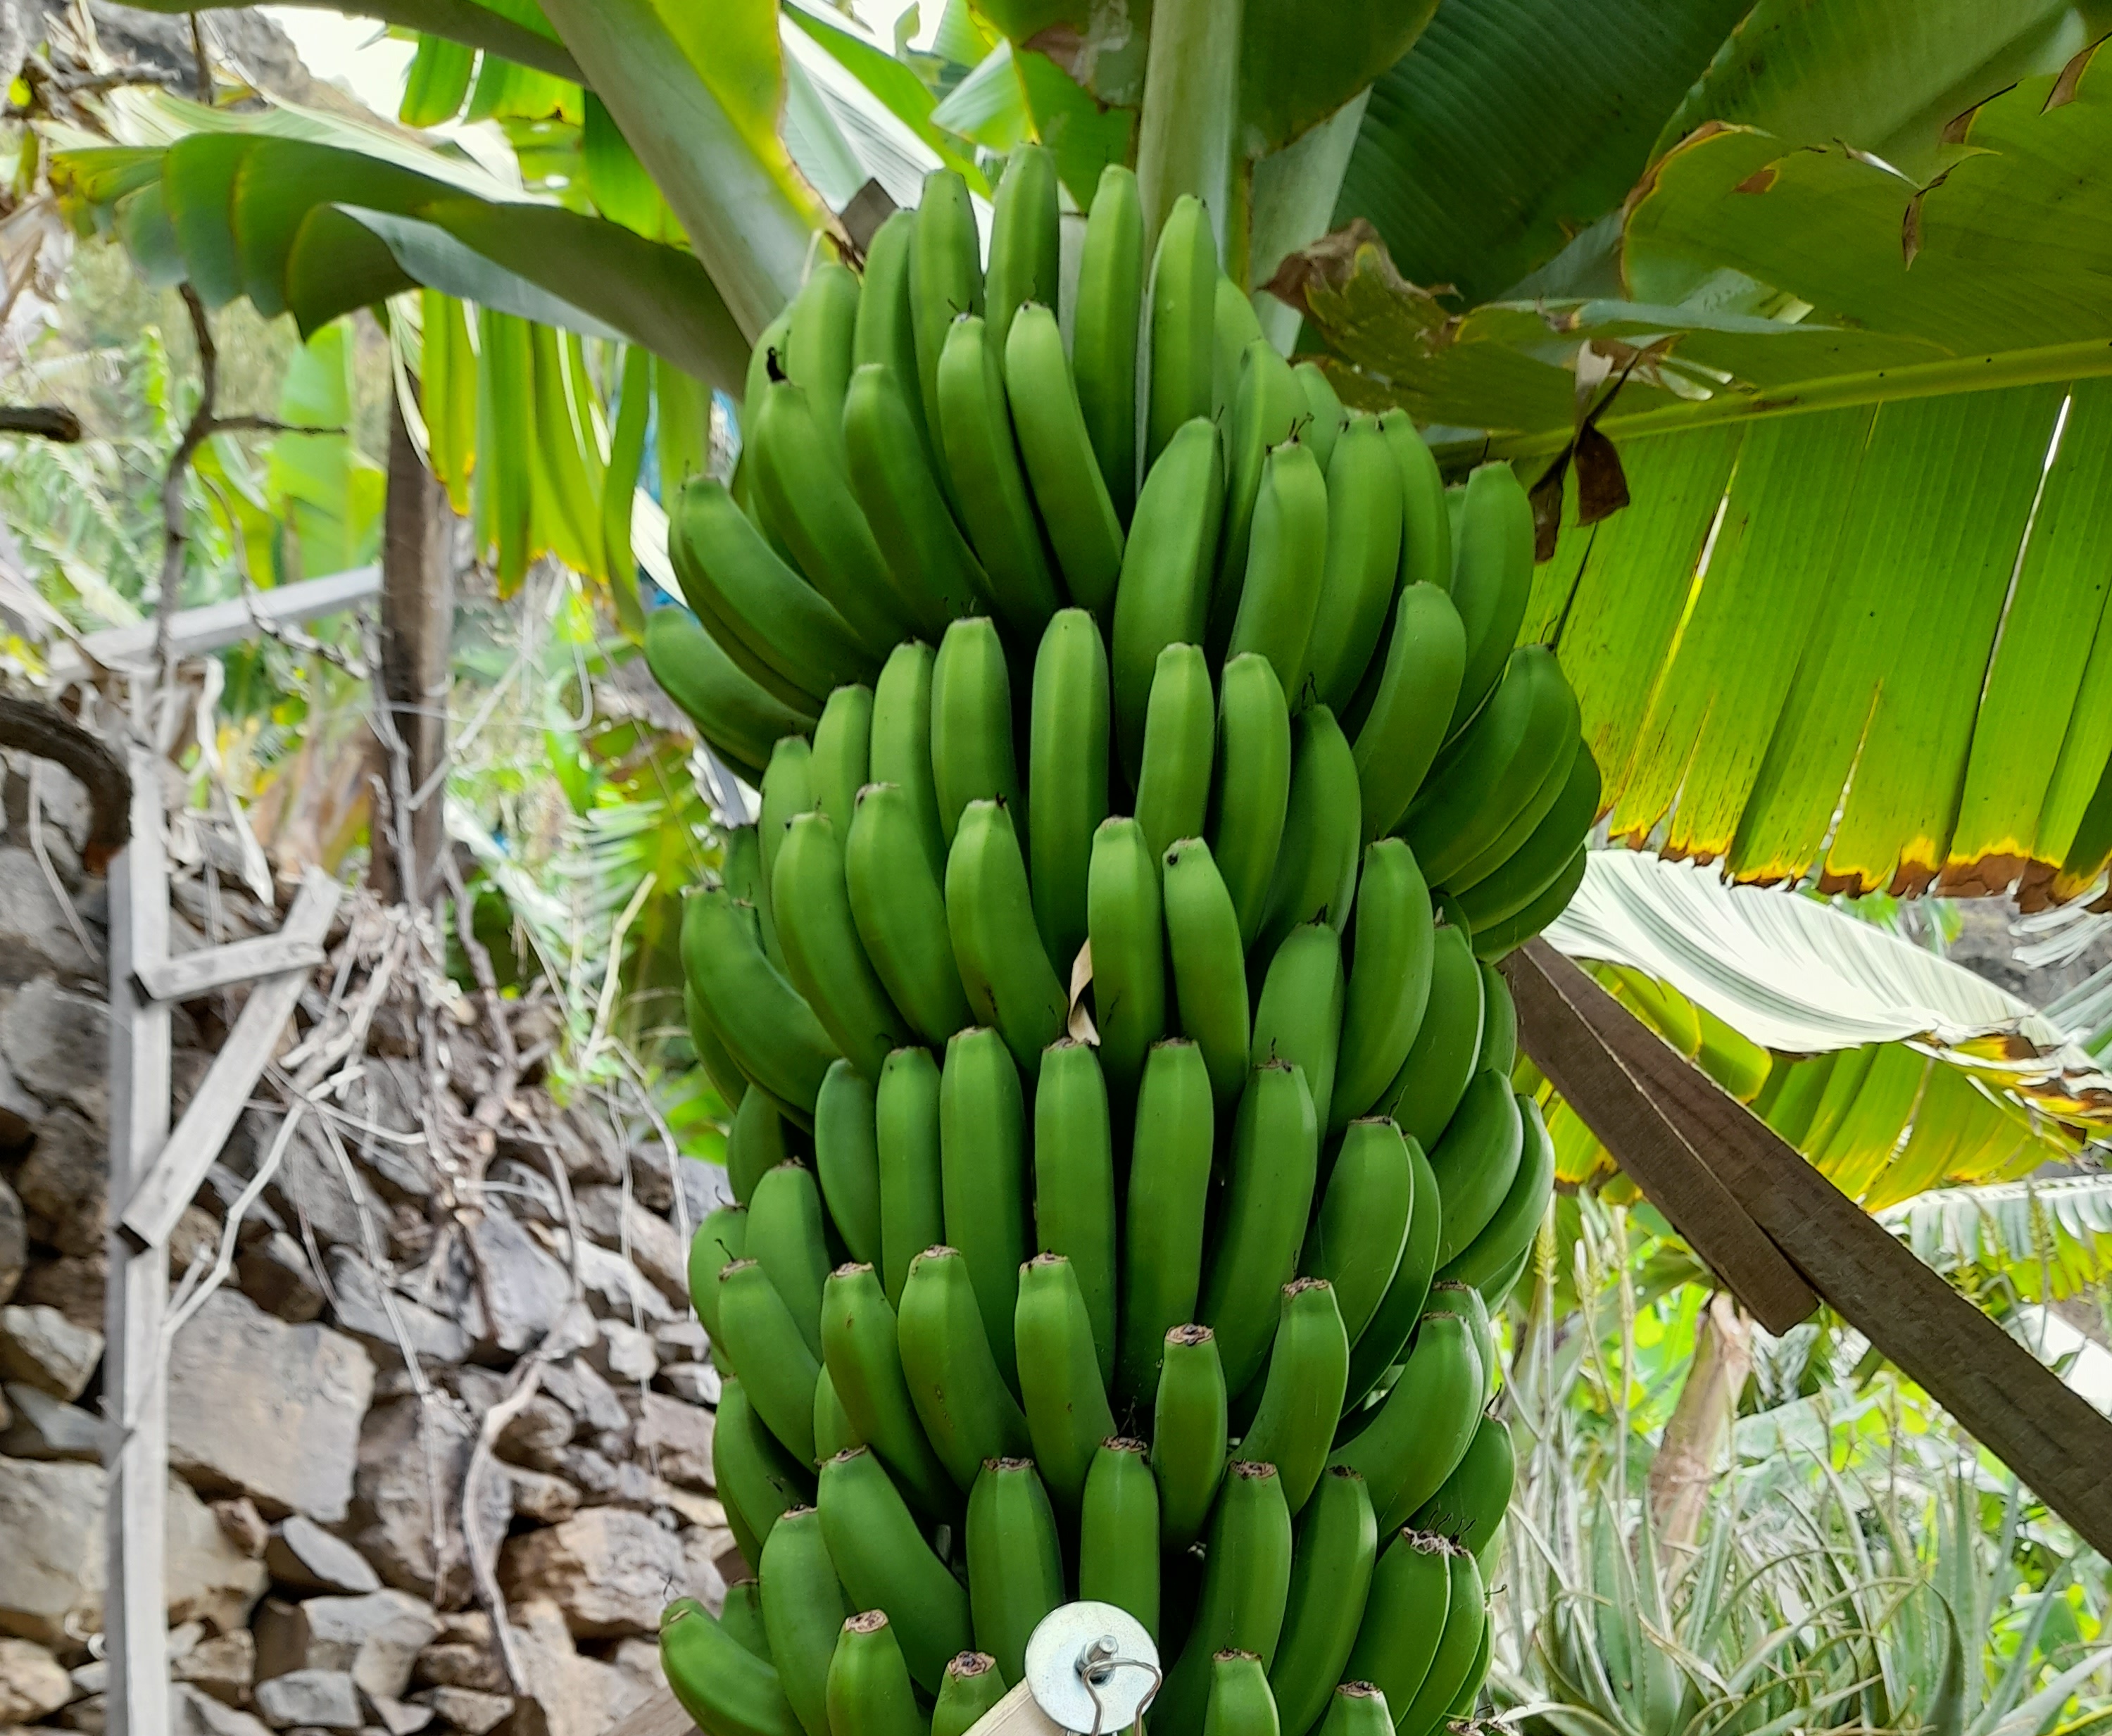
Label: Keep